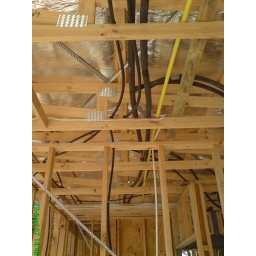
hydronic, water & gas pipes in roof